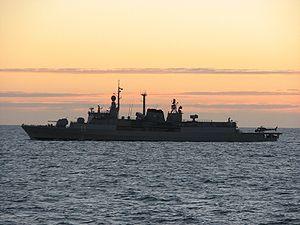
La Classe Meko 360 est une série de navires de guerre développée pour la Marine nigériane et la Marine argentine par Blohm & Voss à Hambourg, de la firme allemande Howaldtswerke-Deutsche Werft conceptrice du destroyer de type MEKO.